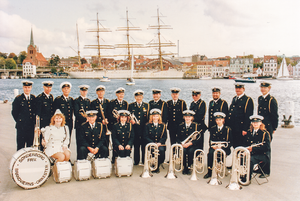
Sønderborg friv. Brandværnsorkester
Sønderborg friv. Brandværnsorkester på havnen i 1992
Sønderborg frivillige Brandværnsorkester er et brassband med ca. 30 musikere.